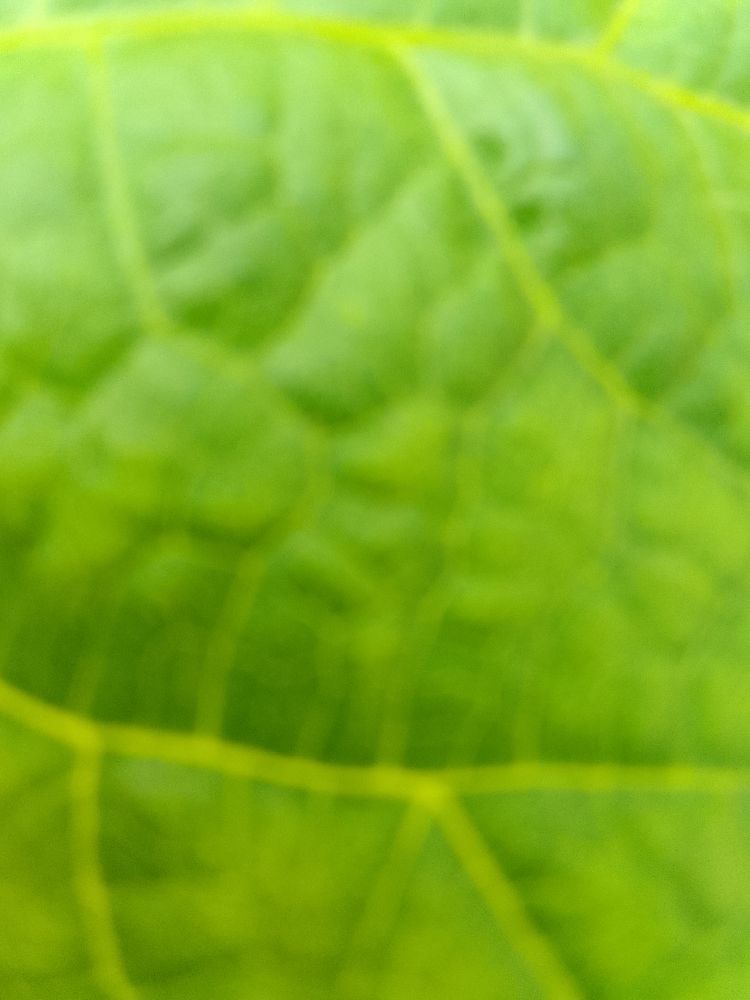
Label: healthy